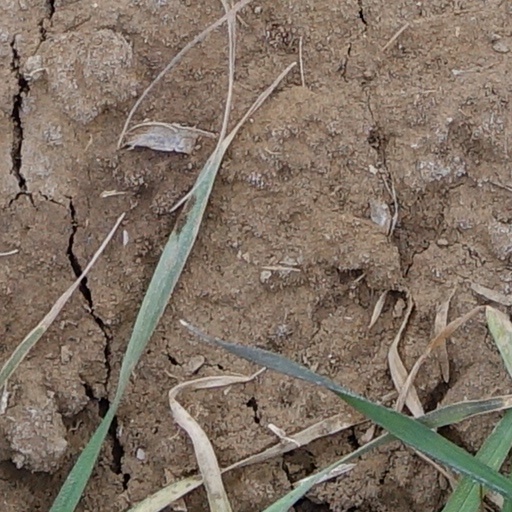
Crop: wheat